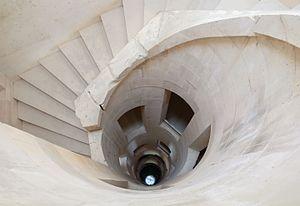
Château de Maulnes (Cruzy-le-Châtel, Yonne, Bourgogne)
Le château de Maulnes, situé à Cruzy-le-Châtel dans l'Yonne est un château de style Renaissance construit au XVIᵉ siècle.